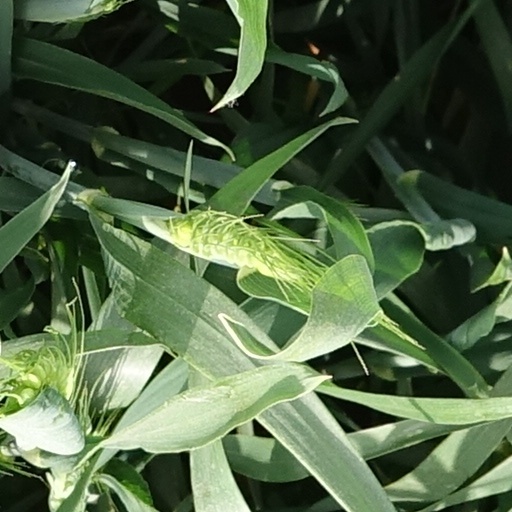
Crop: wheat